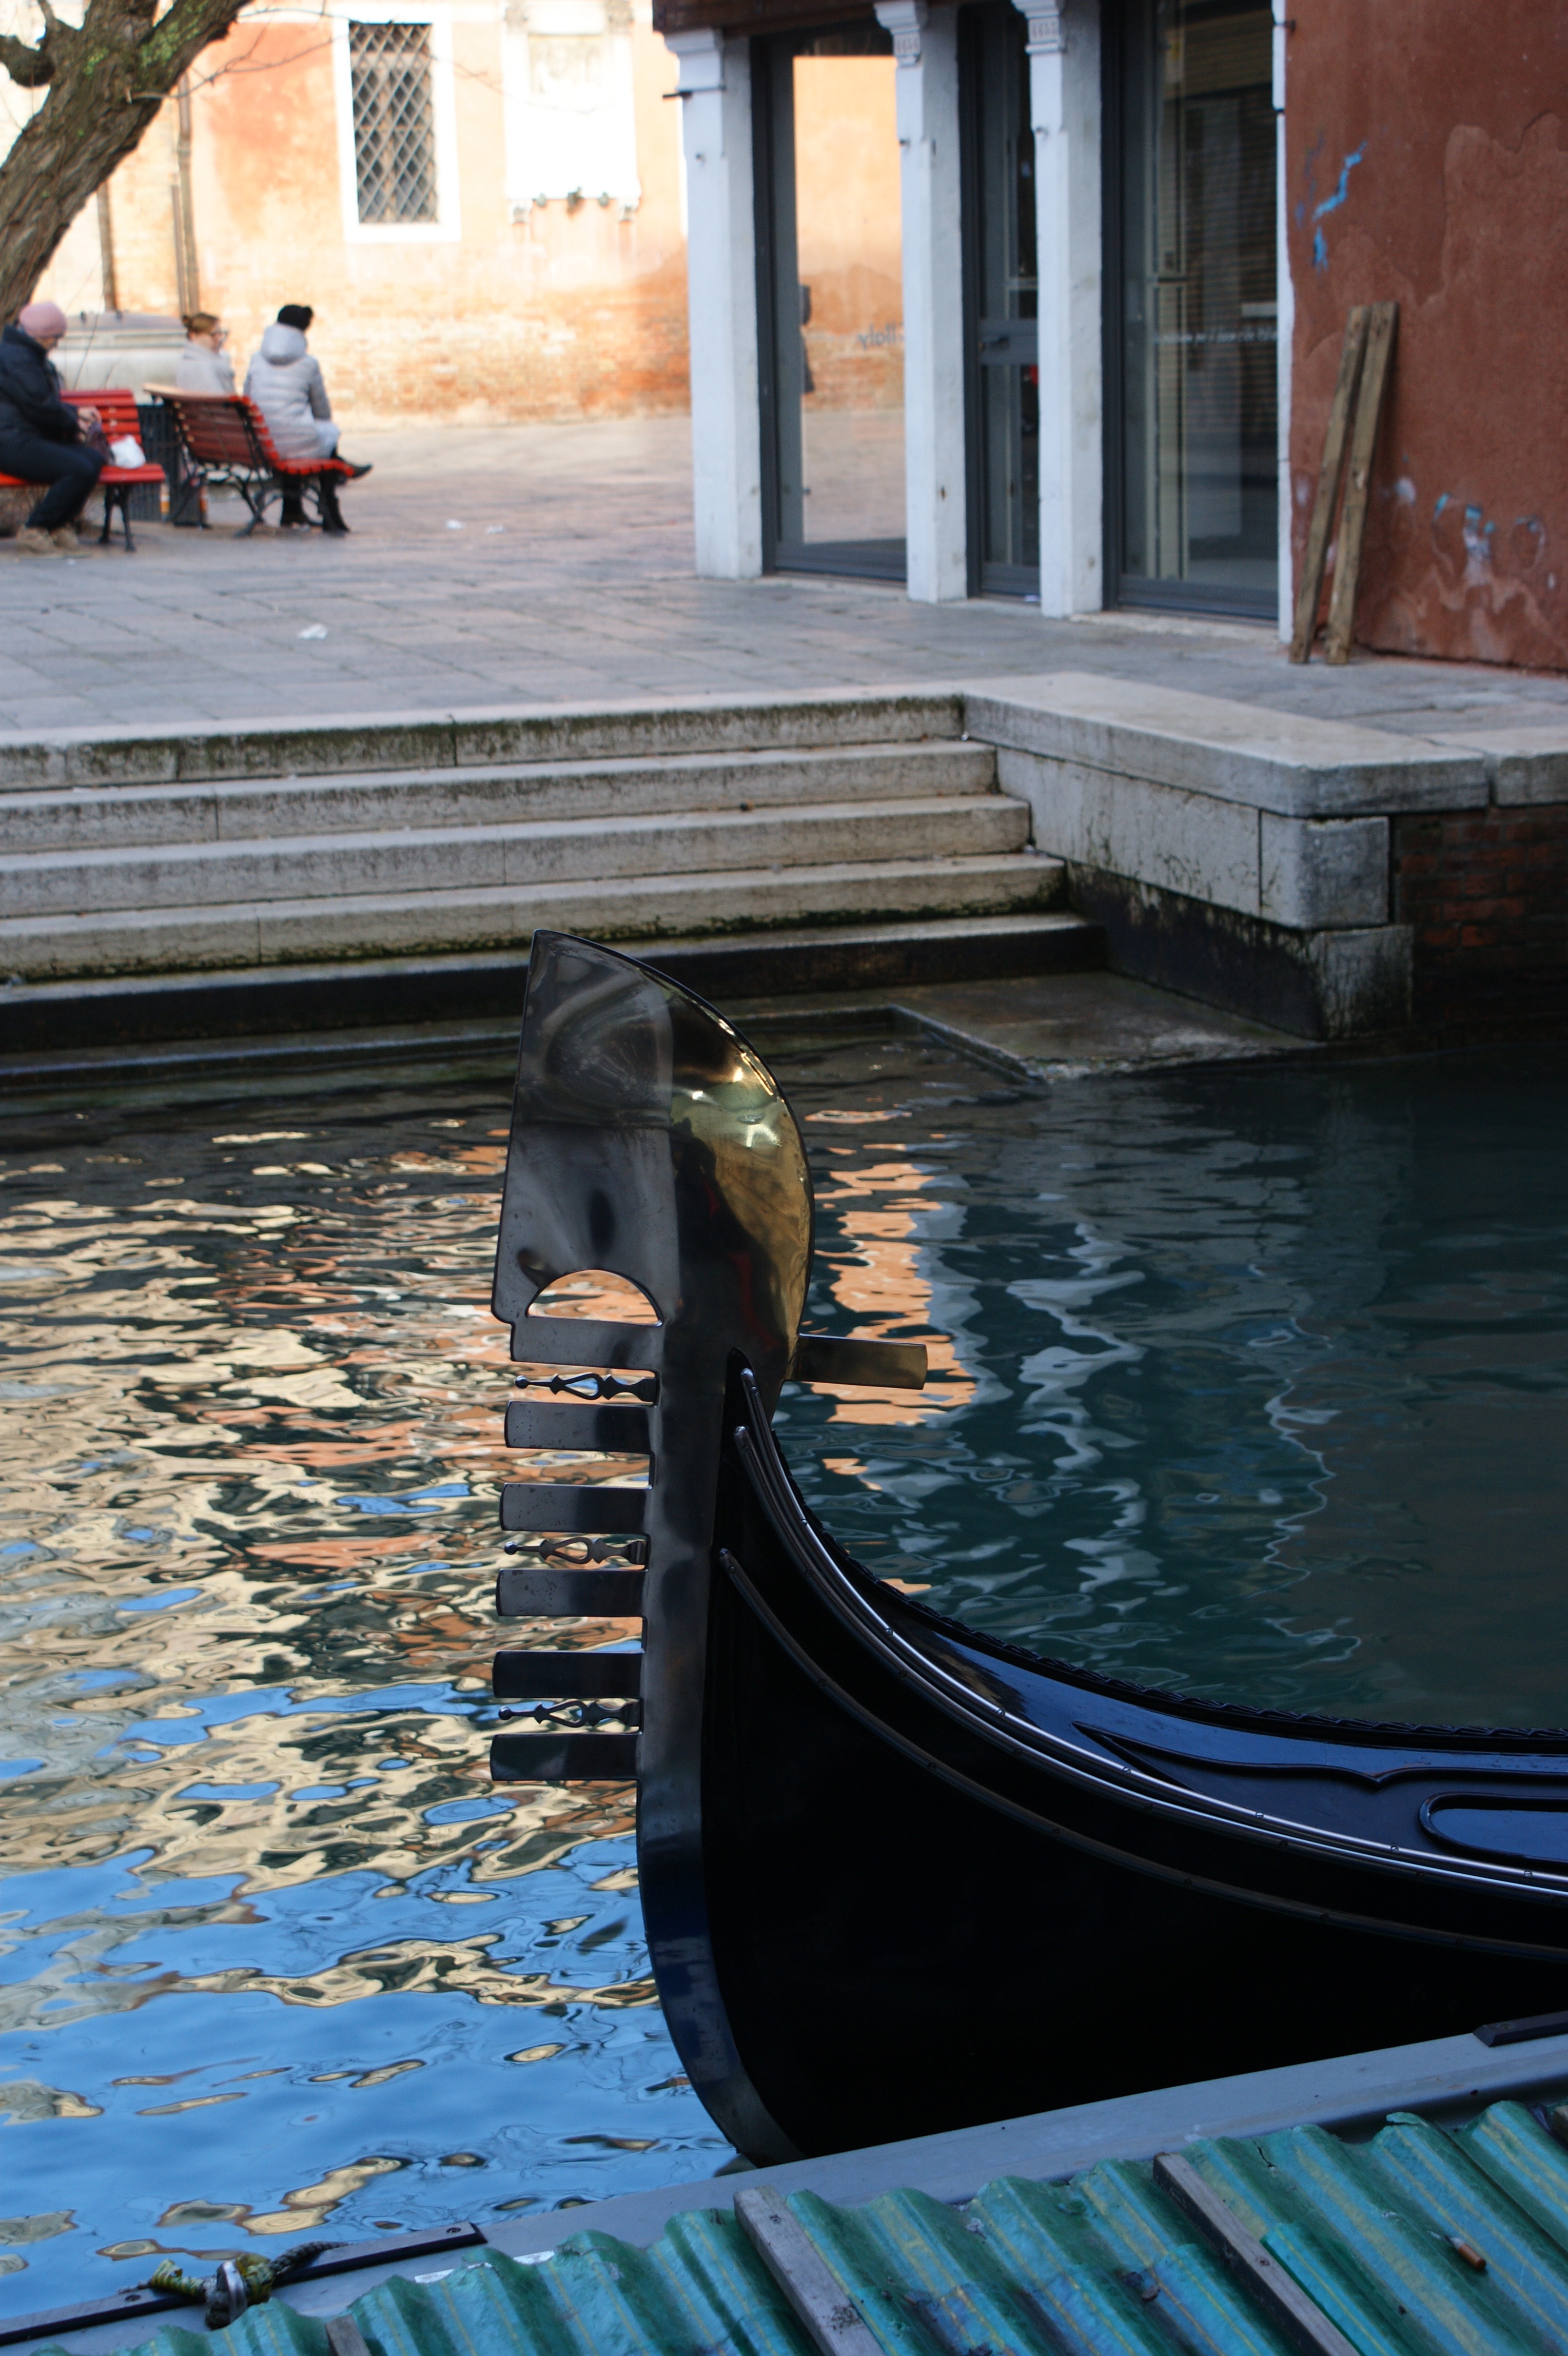
water, boat, reflection, vehicle, italy, venice, waterway, boating, gondola, watercraft, watercraft rowing